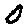
Label: 0